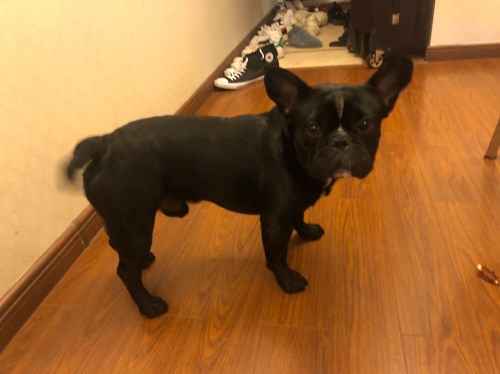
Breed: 1121-n000002-French_bulldog